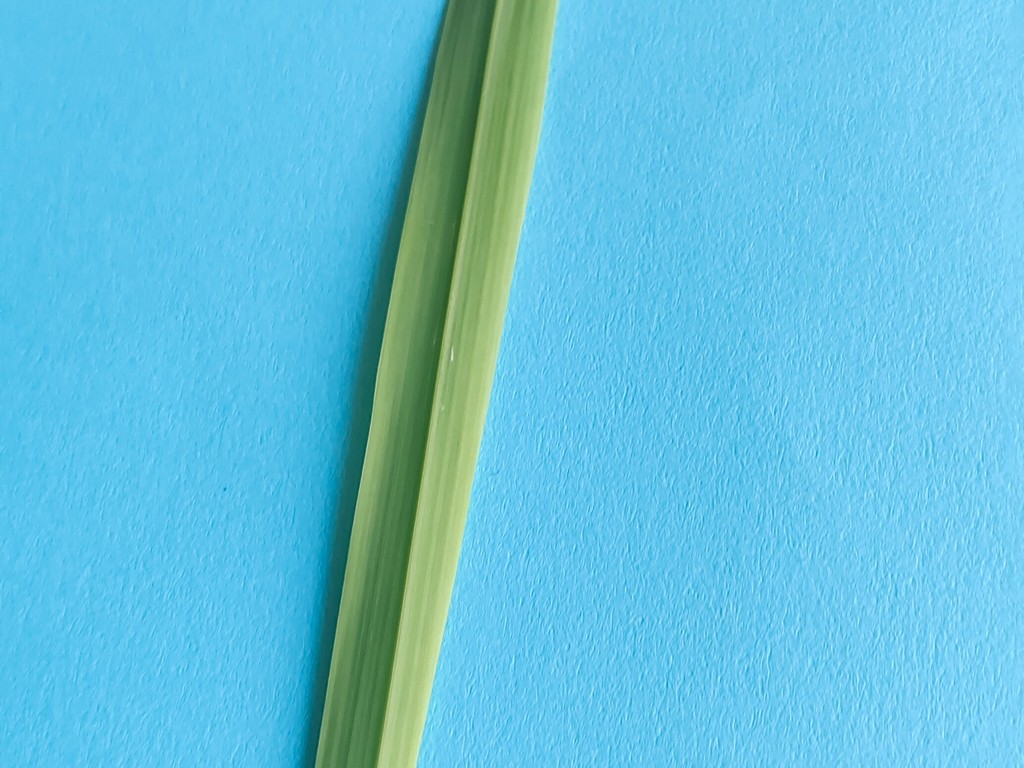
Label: Healthy